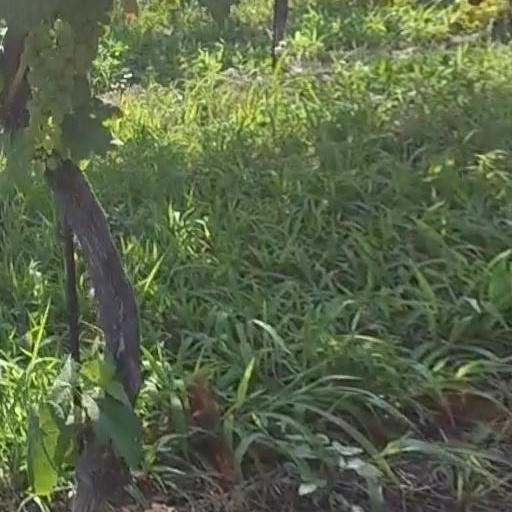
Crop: grape